HMTV

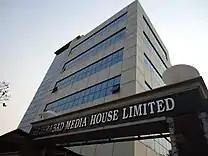

The channel broadcasts shows such as "Jordar Varthalu", and "Nela Thalli". The public discussion program 'Dasa Disa' was widely acclaimed. , 'Dasa Disa' on the channel gave them the confidence to venture into print media with "The Hans India" in July 2011. The channel has also been lauded for taking up issues like the girl child, building toilets in government schools, drinking water etc.